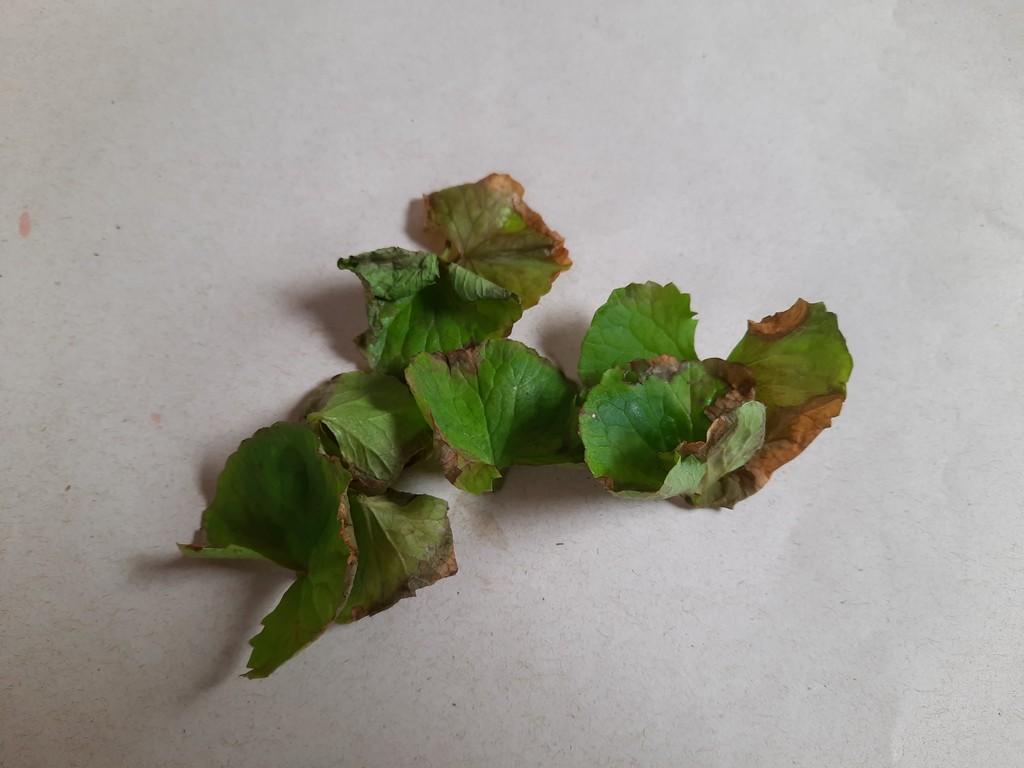
Label: Unhealthy